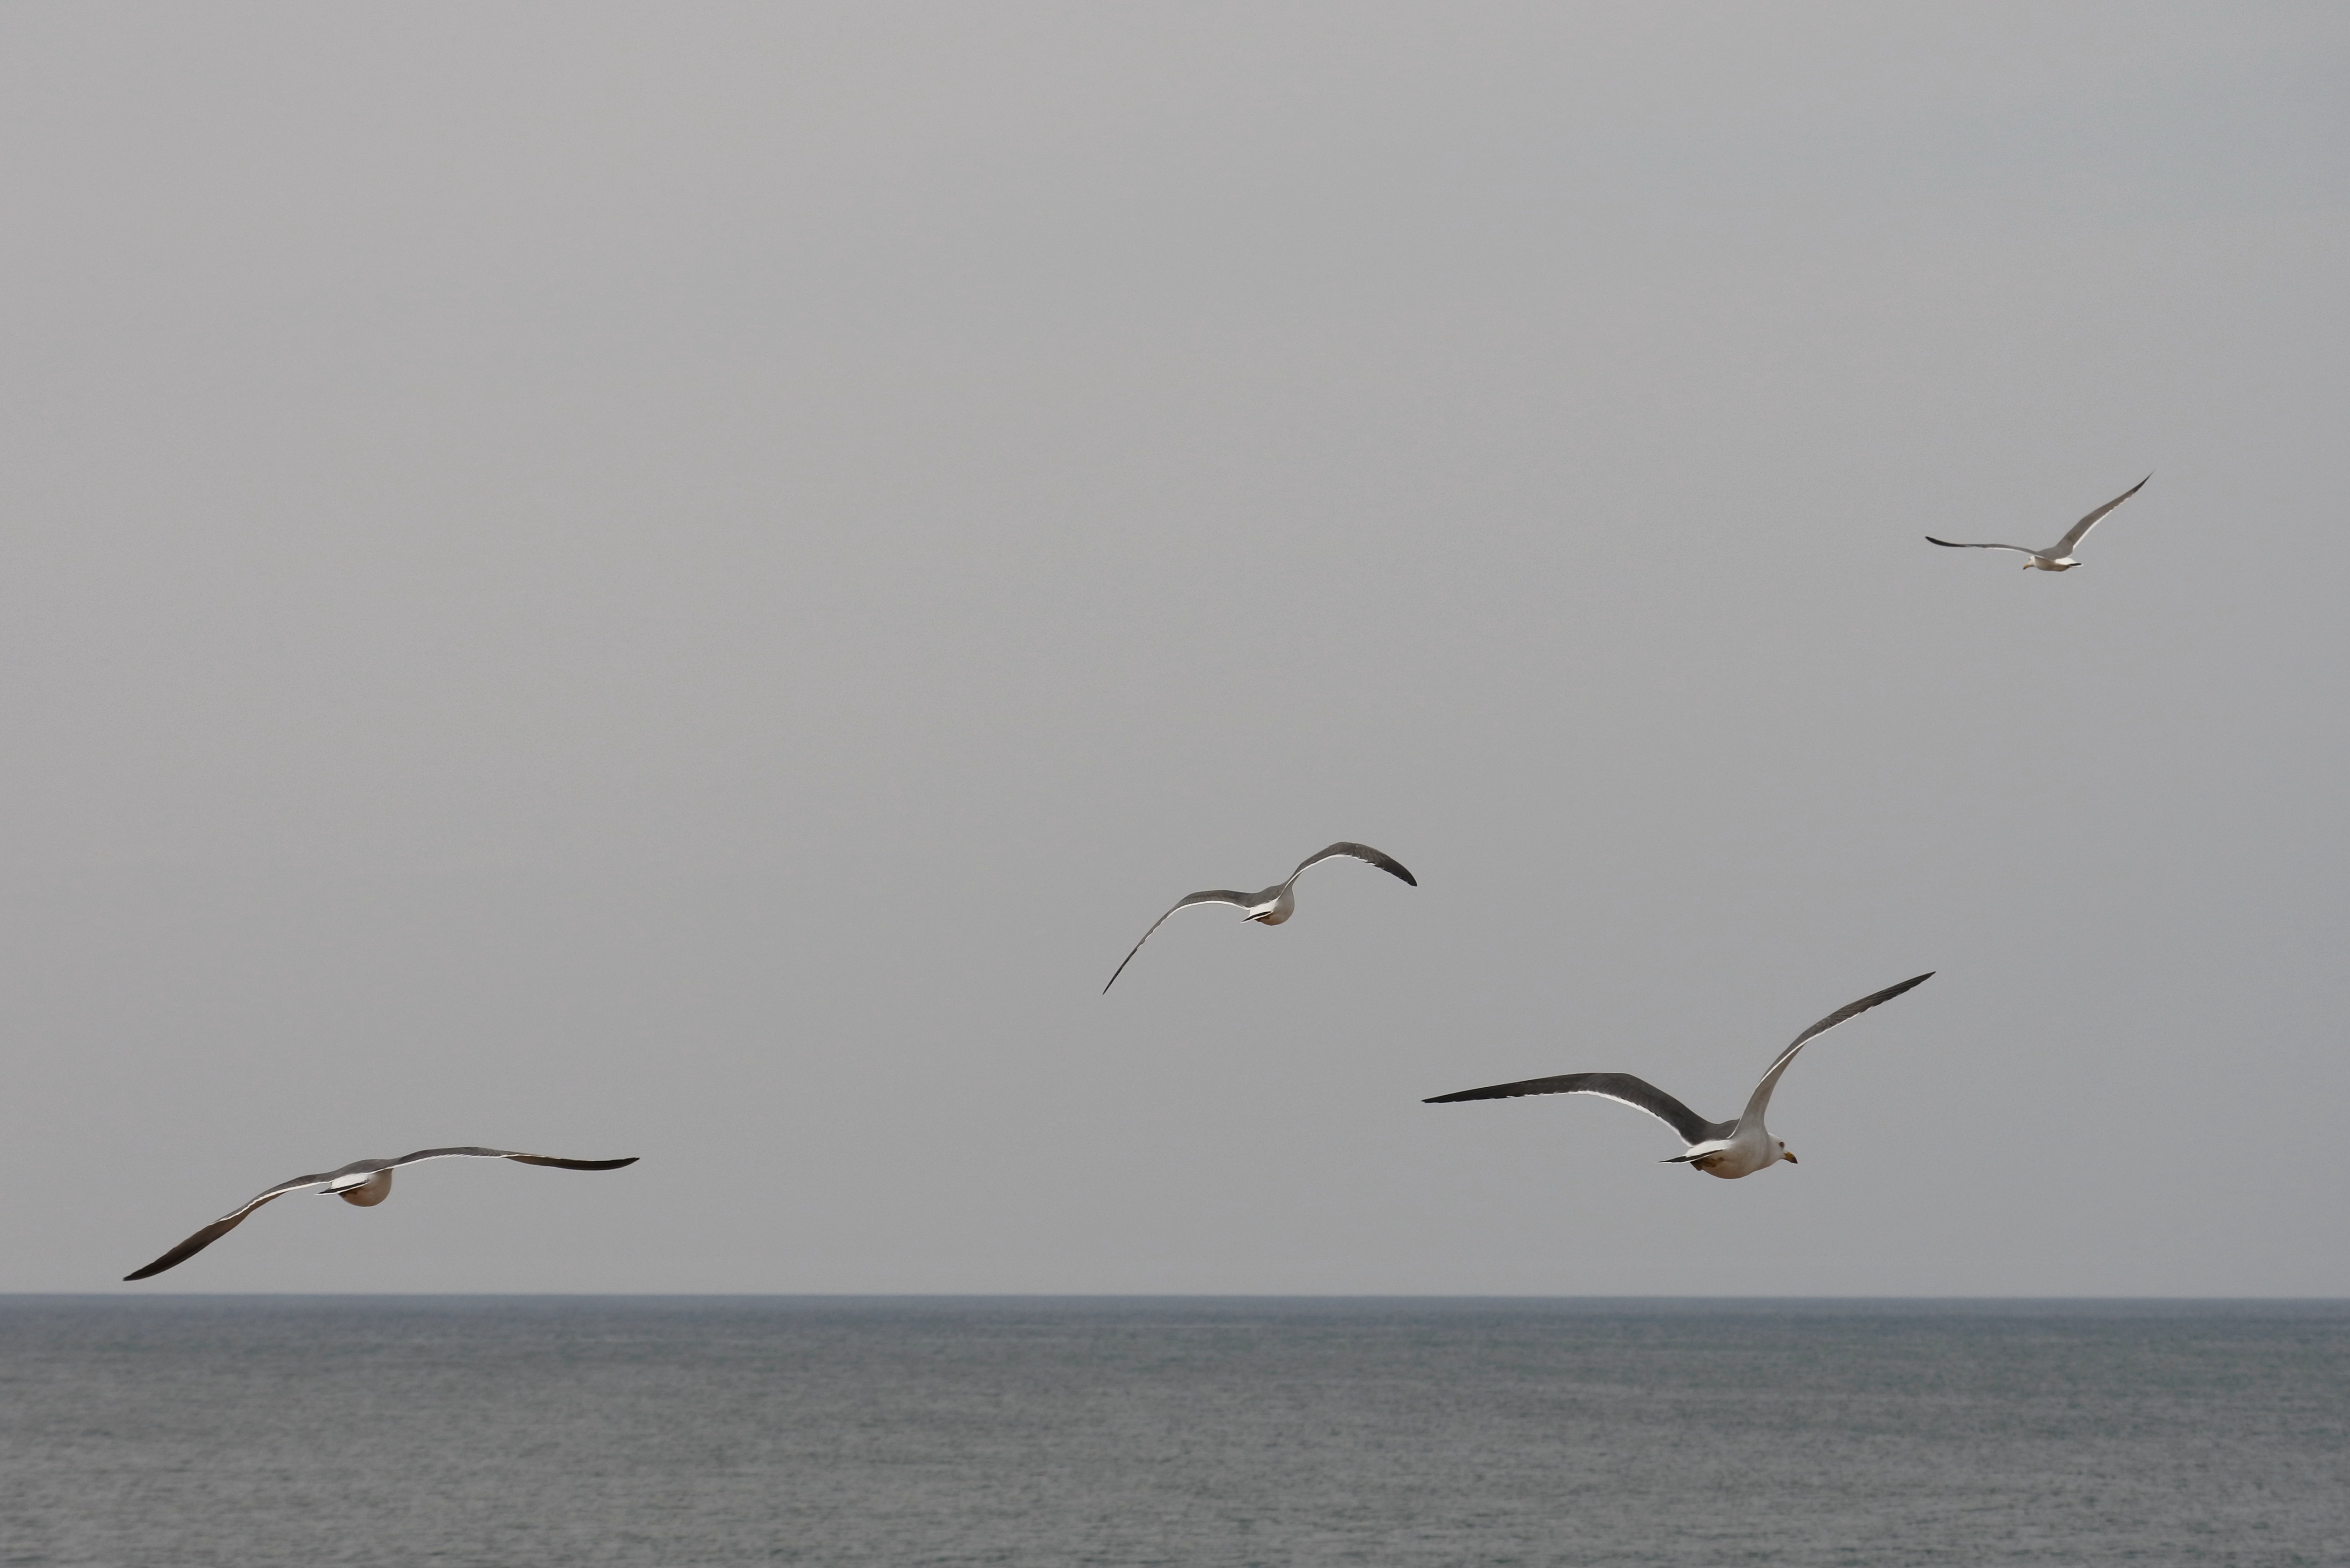
sea, horizon, bird, wing, sky, wind, animal, seabird, flock, seagull, gull, flight, natural, fauna, wild animal, free, vertebrate, shorebird, bird migration, sea gull, charadriiformes, animal migration, unrestrained